Richard Nixon

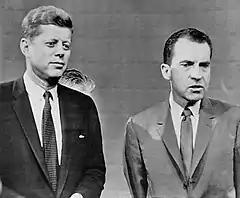
John F. Kennedy and Nixon before their first televised 1960 debate

General Dwight D. Eisenhower was nominated for president by the Republicans in 1952. He had no strong preference for a vice-presidential candidate, and Republican officeholders and party officials met in a "smoke-filled room" and recommended Nixon to the general, who agreed to the senator's selection. Nixon's youth (he was then 39), stance against communism, and political base in California—one of the largest states—were all seen as vote-winners by the leaders. Among the candidates considered along with Nixon were Senator Robert A. Taft of Ohio, Governor Alfred Driscoll of New Jersey, and Senator Everett Dirksen of Illinois. On the campaign trail, Eisenhower spoke of his plans for the country, and left the negative campaigning to his running mate.